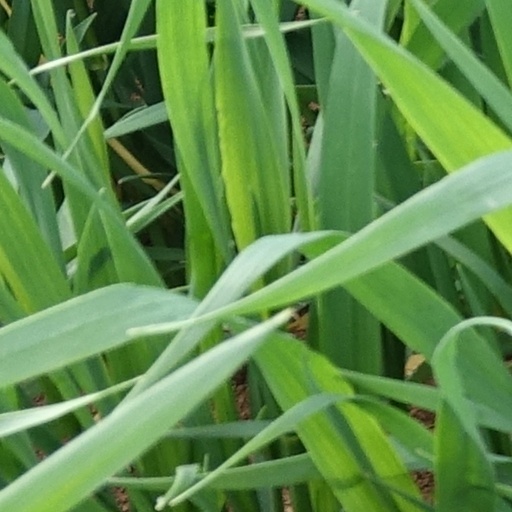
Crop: wheat